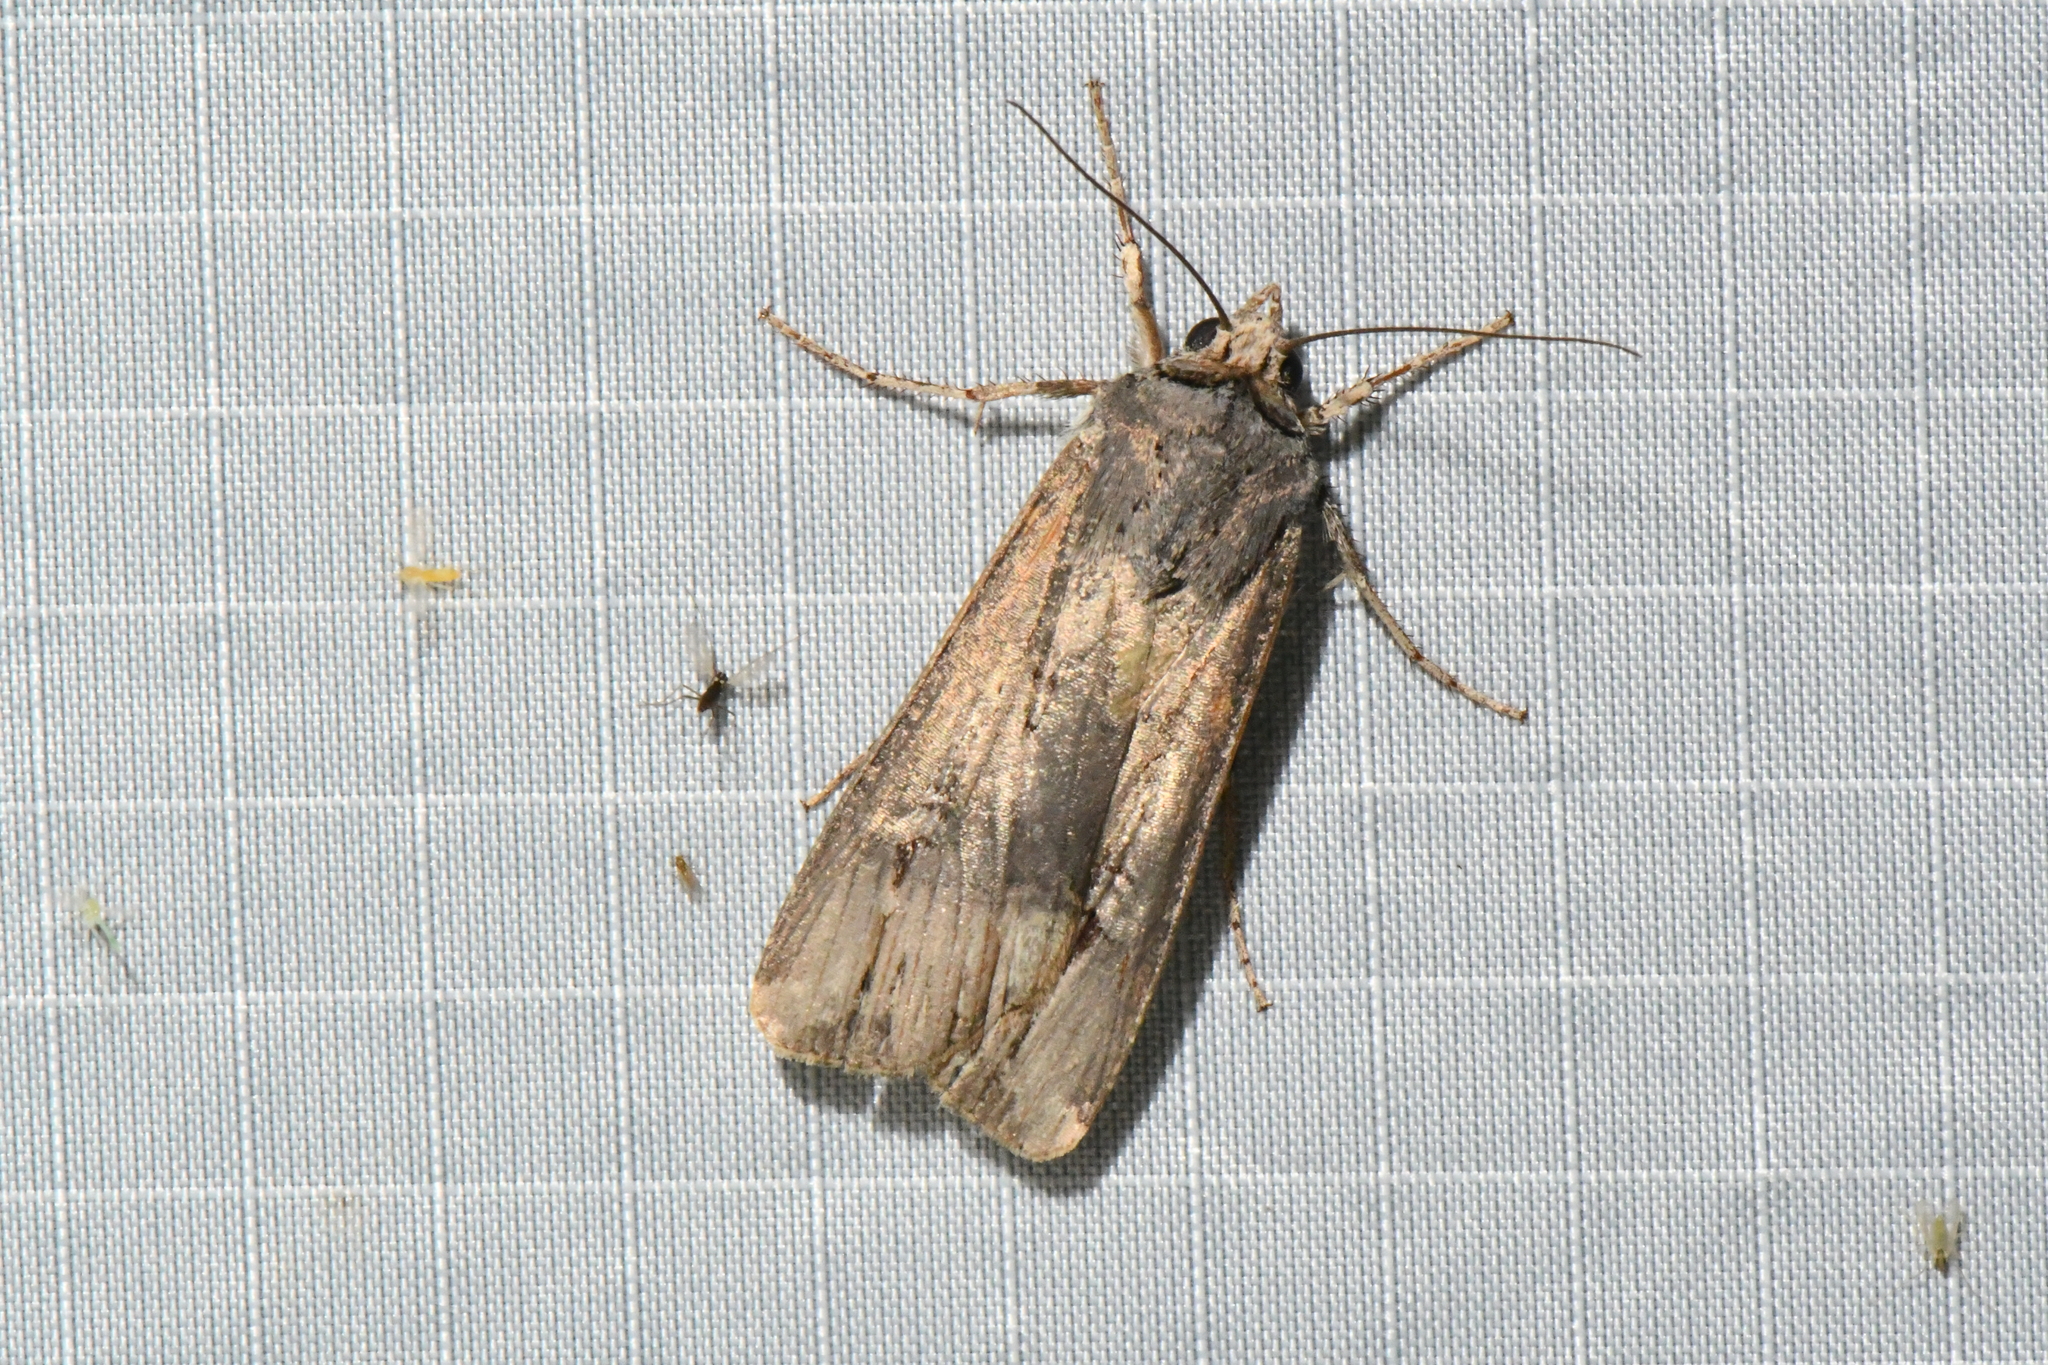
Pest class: cutworms